Gábor Fodor (chemist)

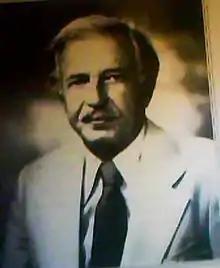
Gábor Fodor

Gábor Fodor was born in Budapest. His father was Domokos Fodor, an ethnic Hungarian born in Transylvania, Romania. His mother was Paola Maria Bayer, a Roman Catholic of Jewish ancestry from Budapest. Gábor Fodor attended the University of Szeged, and he earned his Ph.D. magna cum laude. He isolated scopolamine, during his years working at the University of Szeged. He was awarded the highest recognition of Hungary, the Kossuth Prize in 1950. He later worked at Budapest's Chinoin Laboratories. Scopolamine was a highly important compound during World War II.